Noah's Ark

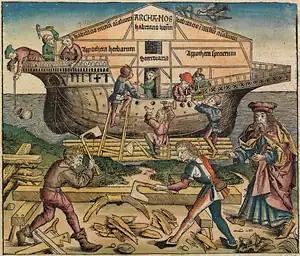
An artist's depiction of the construction of the Ark, from the "Nuremberg Chronicle" (1493)

Noah's Ark (Biblical Hebrew: "Tevat Noaḥ") is the boat in the Genesis flood narrative through which God spares Noah, his family, and one pair of every animal species in the world from a global deluge. The story in Genesis is based on earlier flood myths originating in Mesopotamia, and is repeated, with variations, in the Quran, where the Ark appears as "Safinat Nūḥ" ( "Noah's ship") and "al-fulk" (Arabic: الفُلْك). The myth of the global flood that destroys all life begins to appear in the Old Babylonian Empire period (20th–16th centuries BCE). The version closest to the biblical story of Noah, as well as its most likely source, is that of Utnapishtim in the Epic of Gilgamesh.